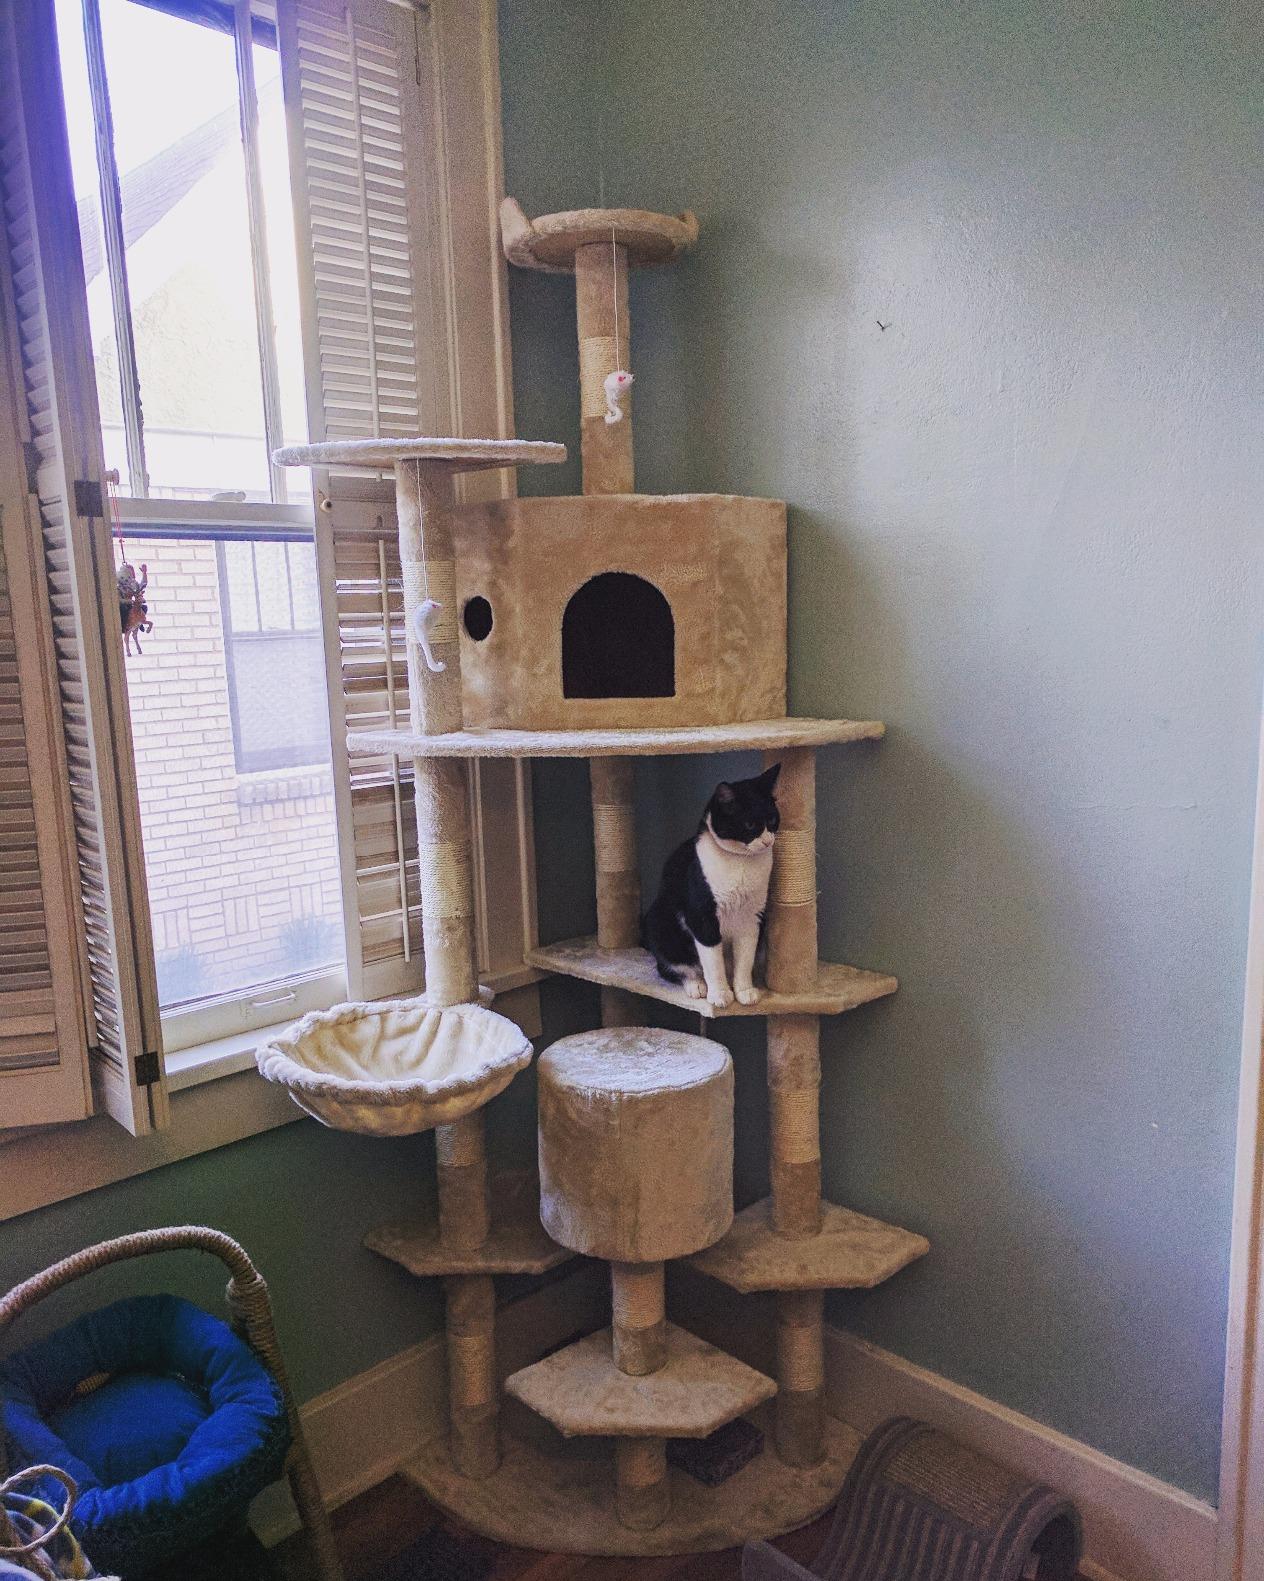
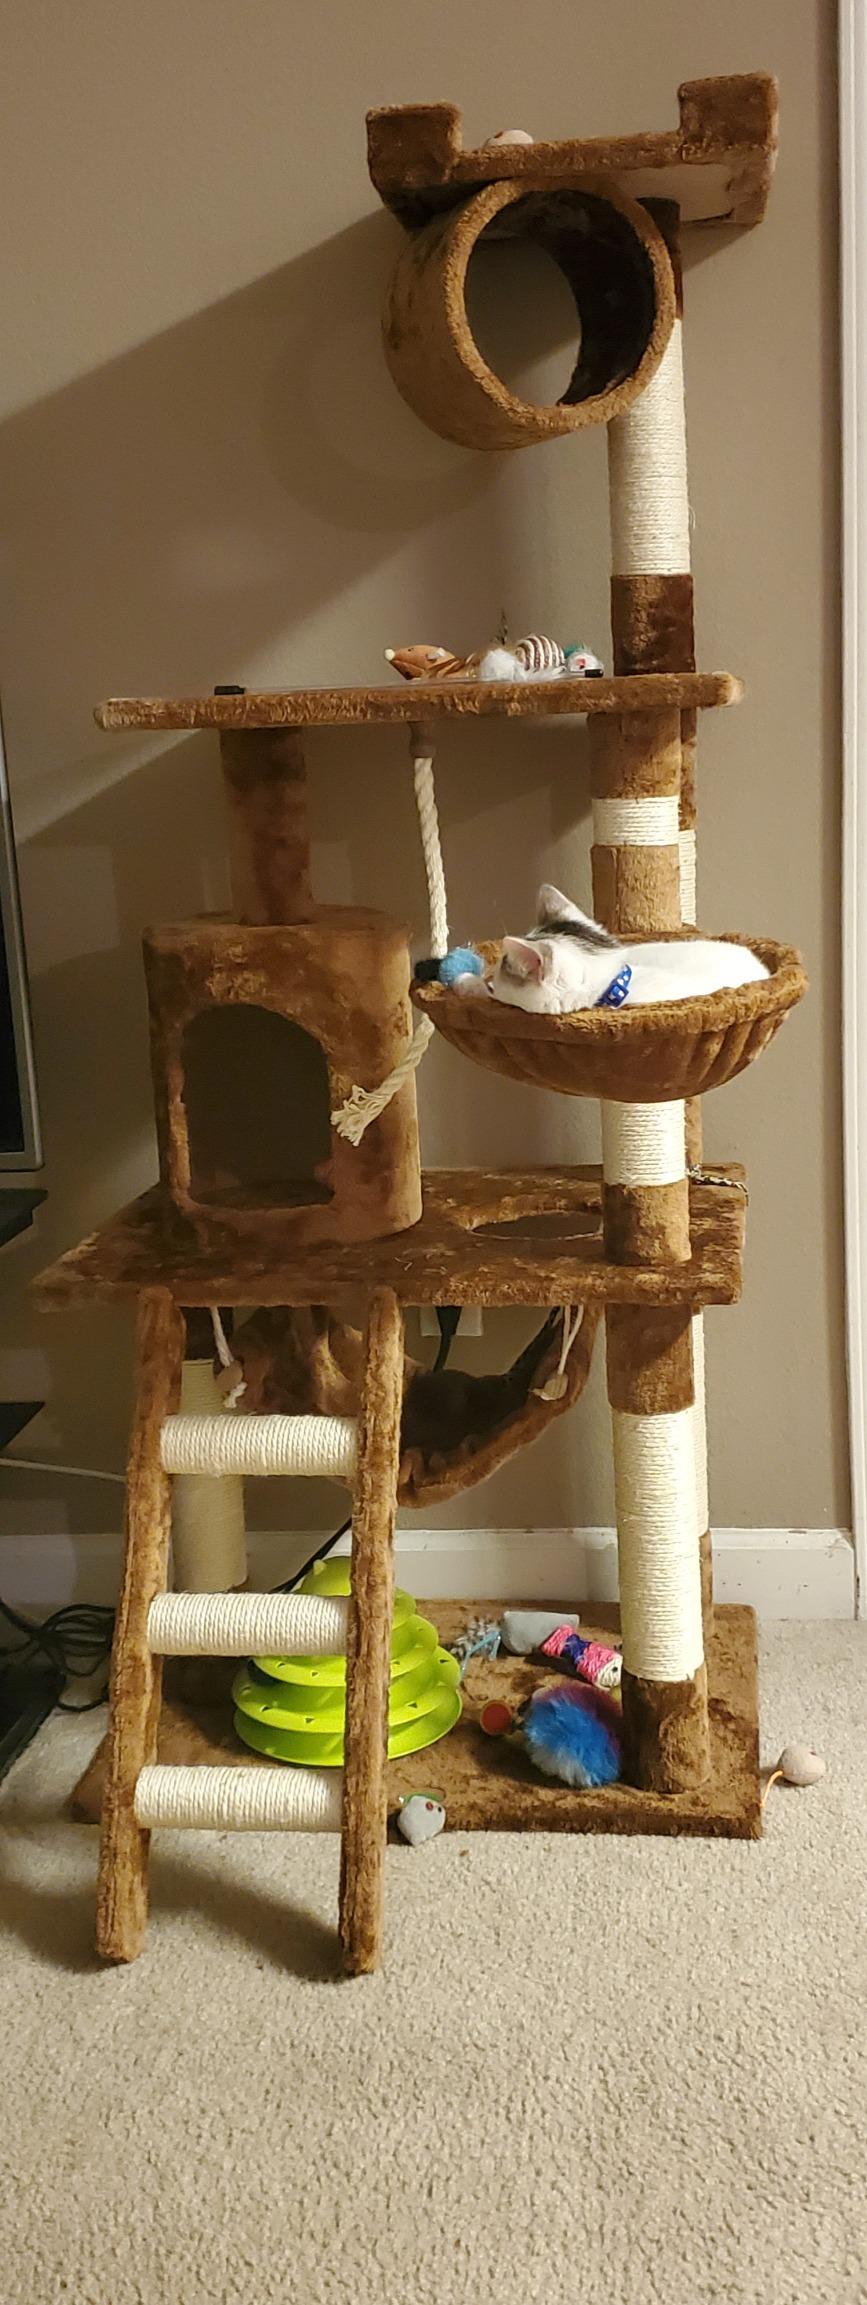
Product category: items_cat tree
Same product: no